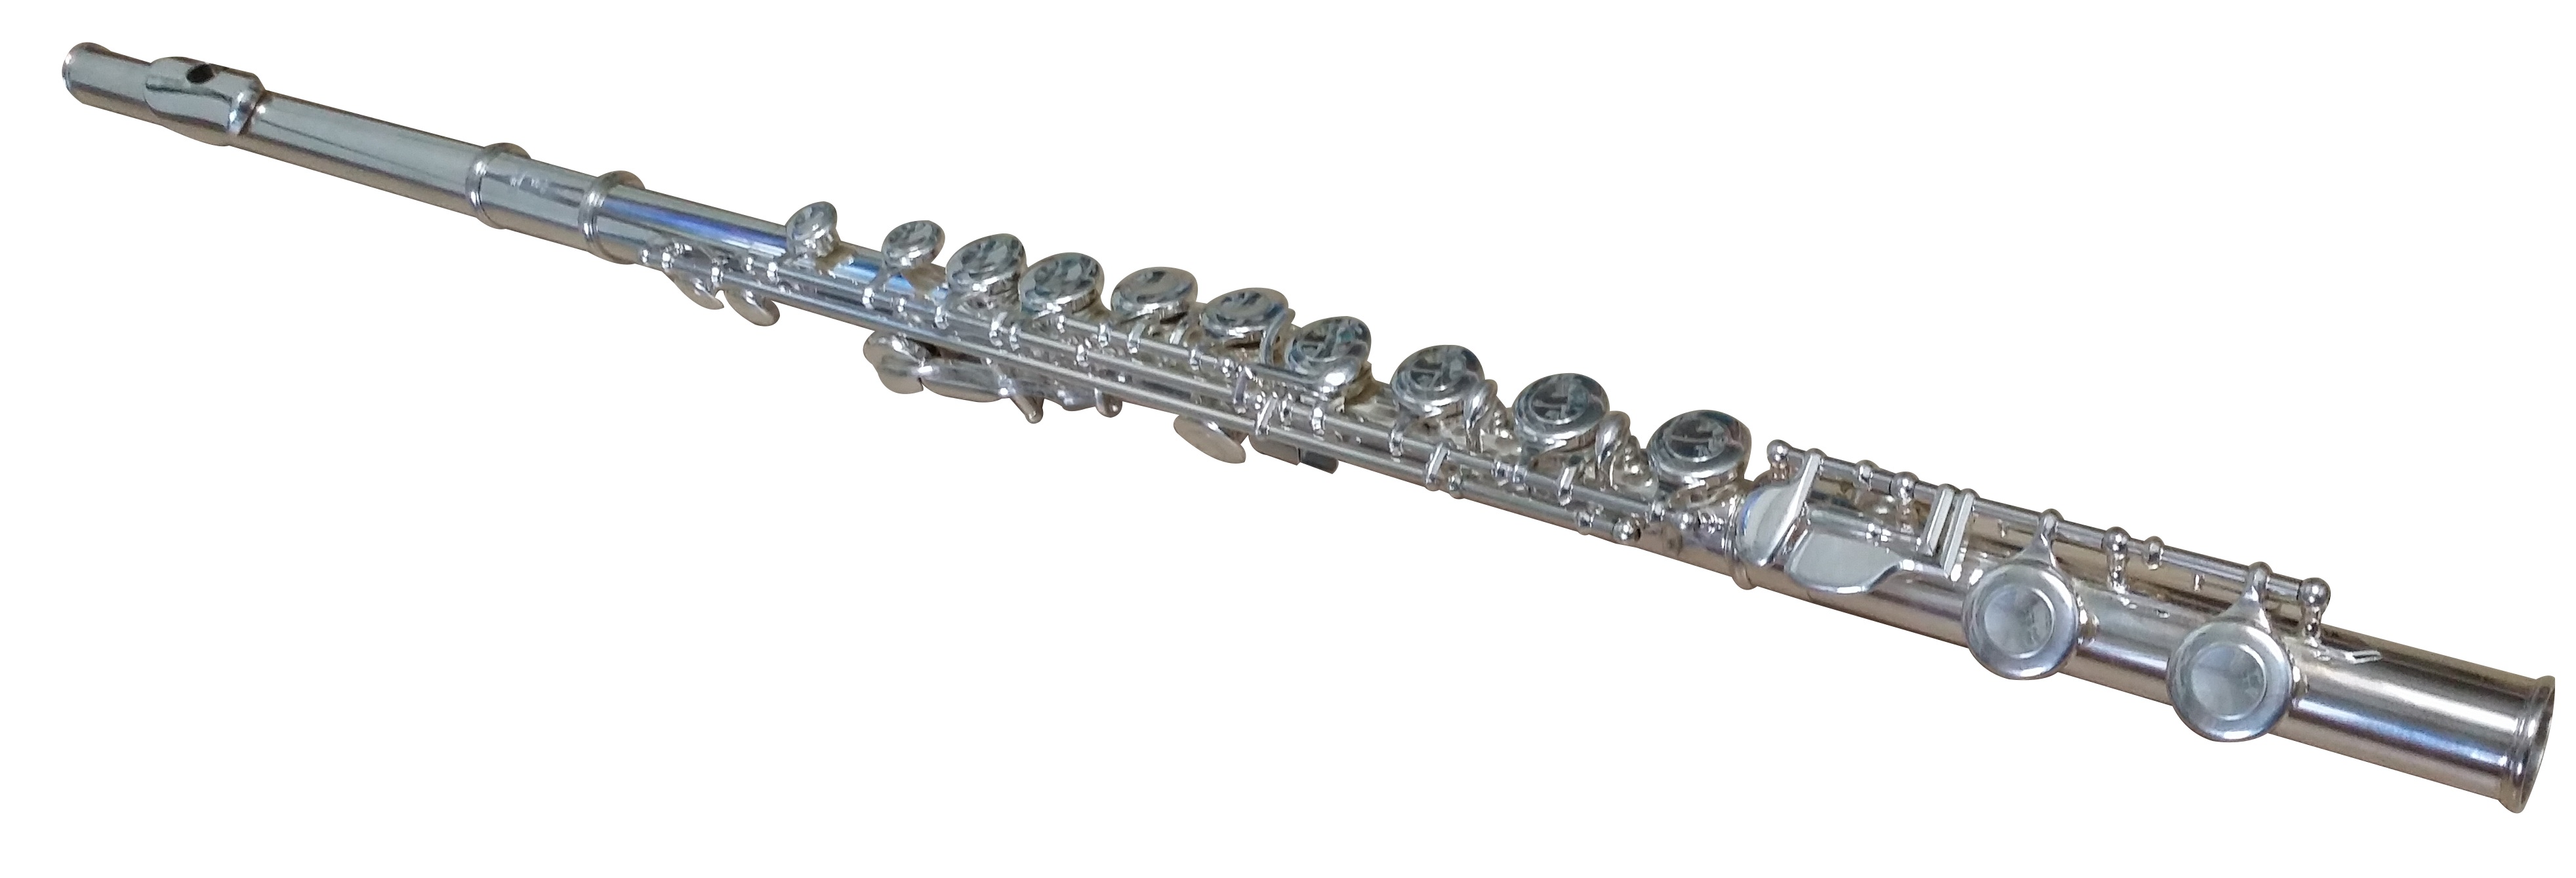
music, wind, instrument, musical instrument, product, flute, string instrument, played, woodwind instrument